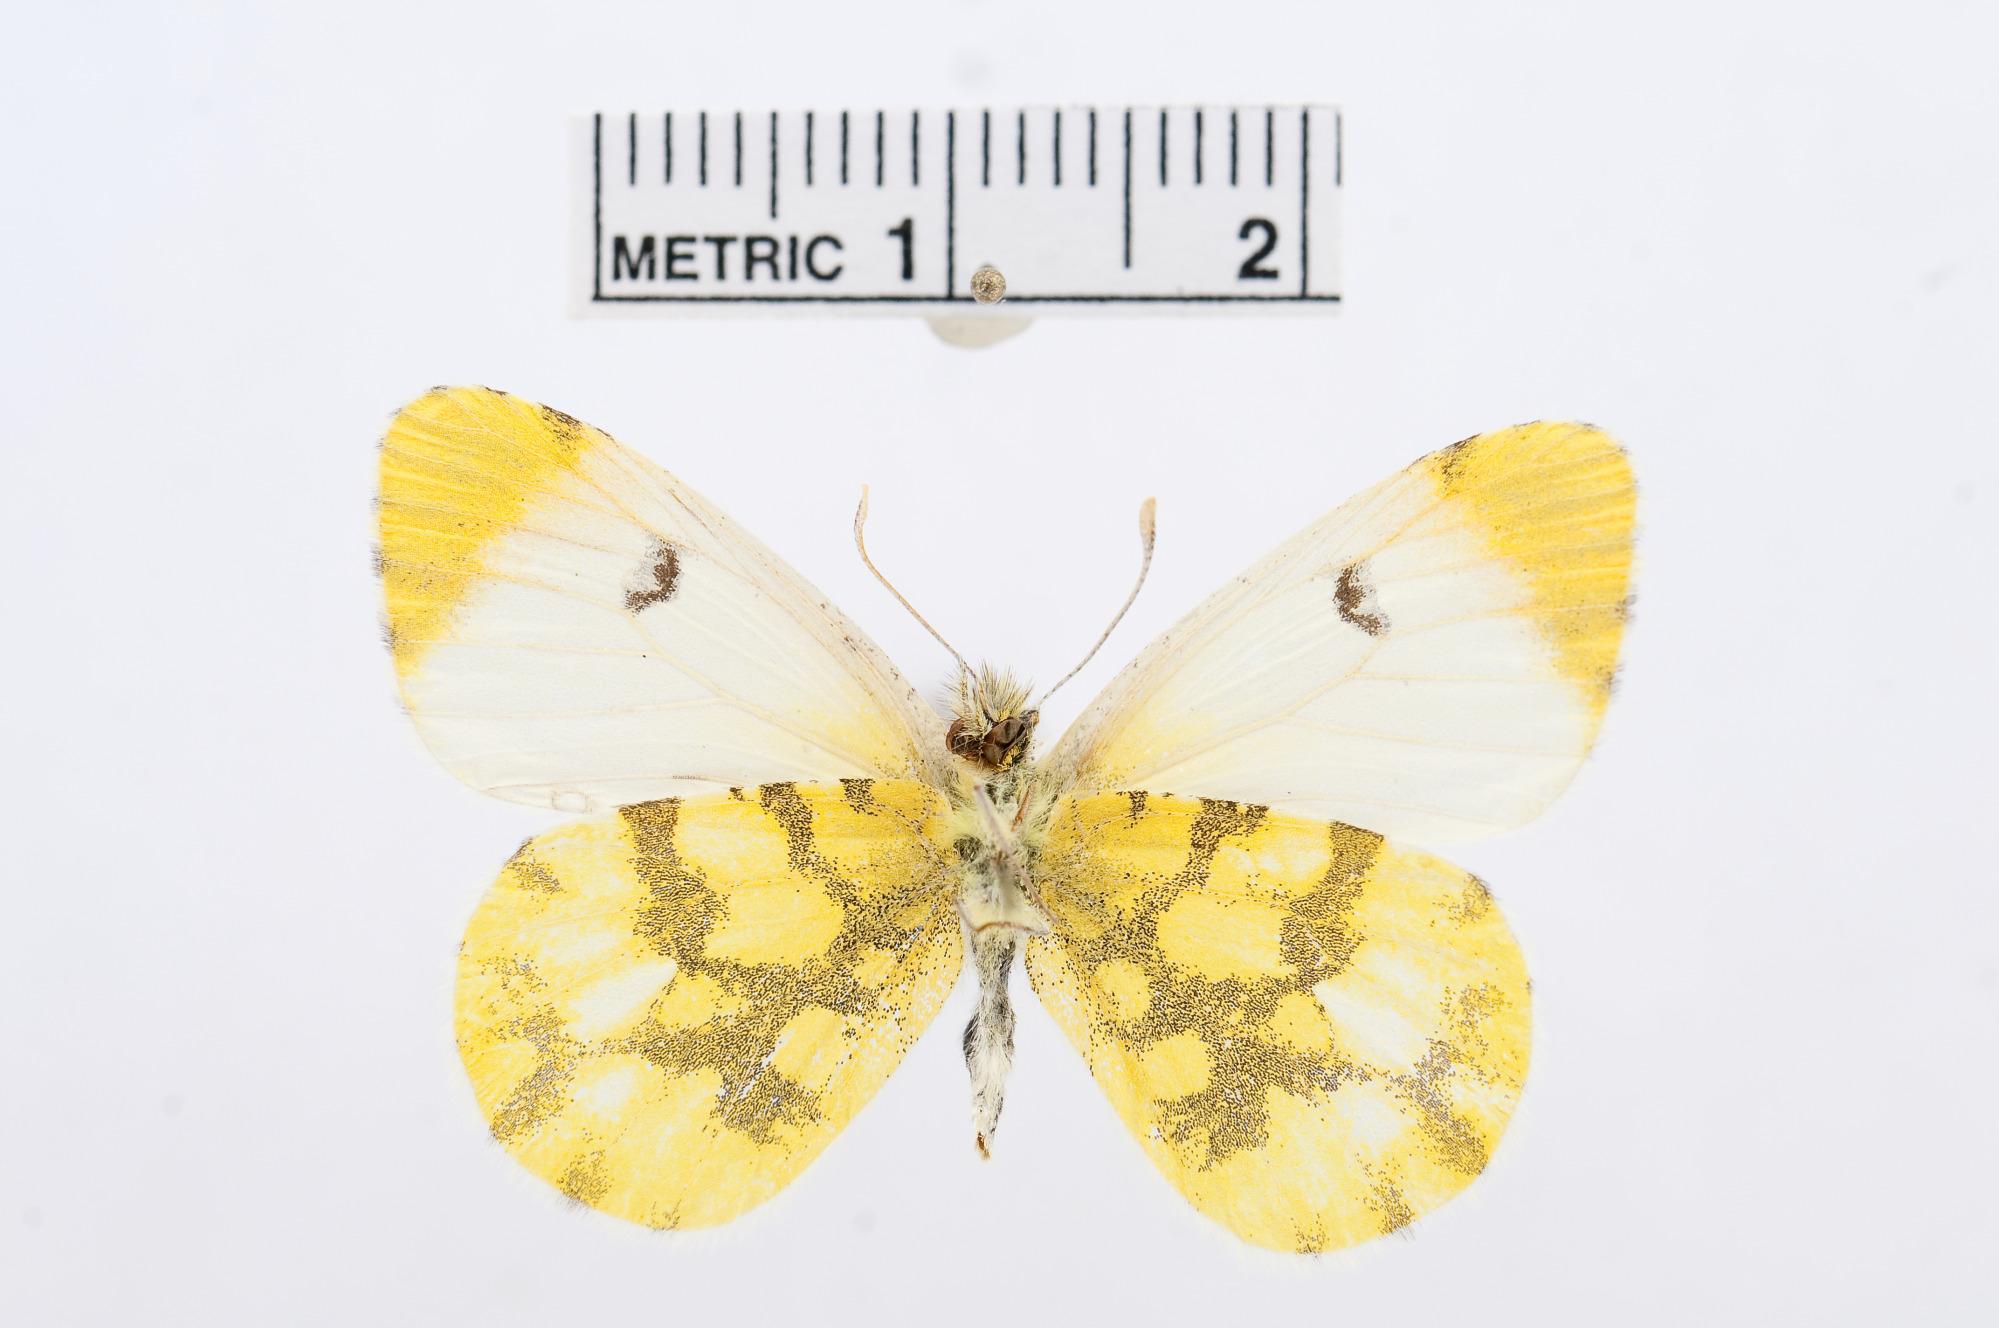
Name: Anthocharis euphenoides
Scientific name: Anthocharis euphenoides
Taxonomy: Animalia, Arthropoda, Hexapoda, Insecta, Lepidoptera, Pieridae, Pierinae